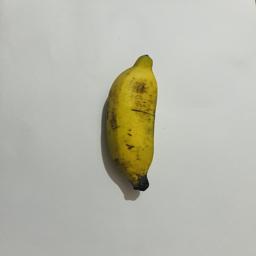
Ripeness: Semi-ripe